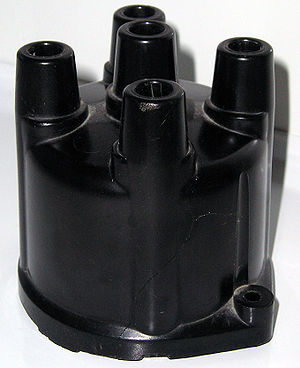
Strømfordeler
En strømfordelers topdæksel.
Strømfordelerens funktion i en almindelig bilmotor er at sørge for, at de enkelte tændrør skiftevis får strøm, således at de kan slå en gnist i en forudbestemt rækkefølge.